La Salle, Aosta Valley

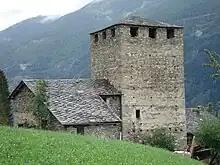
Écours Castle

The economy of La Salle is, today, mainly based on tourism, during summer and winter seasons. Nevertheless, it retains some handicraft and agricultural activities. In particular the viticulture with the production of the "Vallée d'Aoste Blanc de Morgex et de La Salle" a DOC white wine made from the Prié blanc grape.